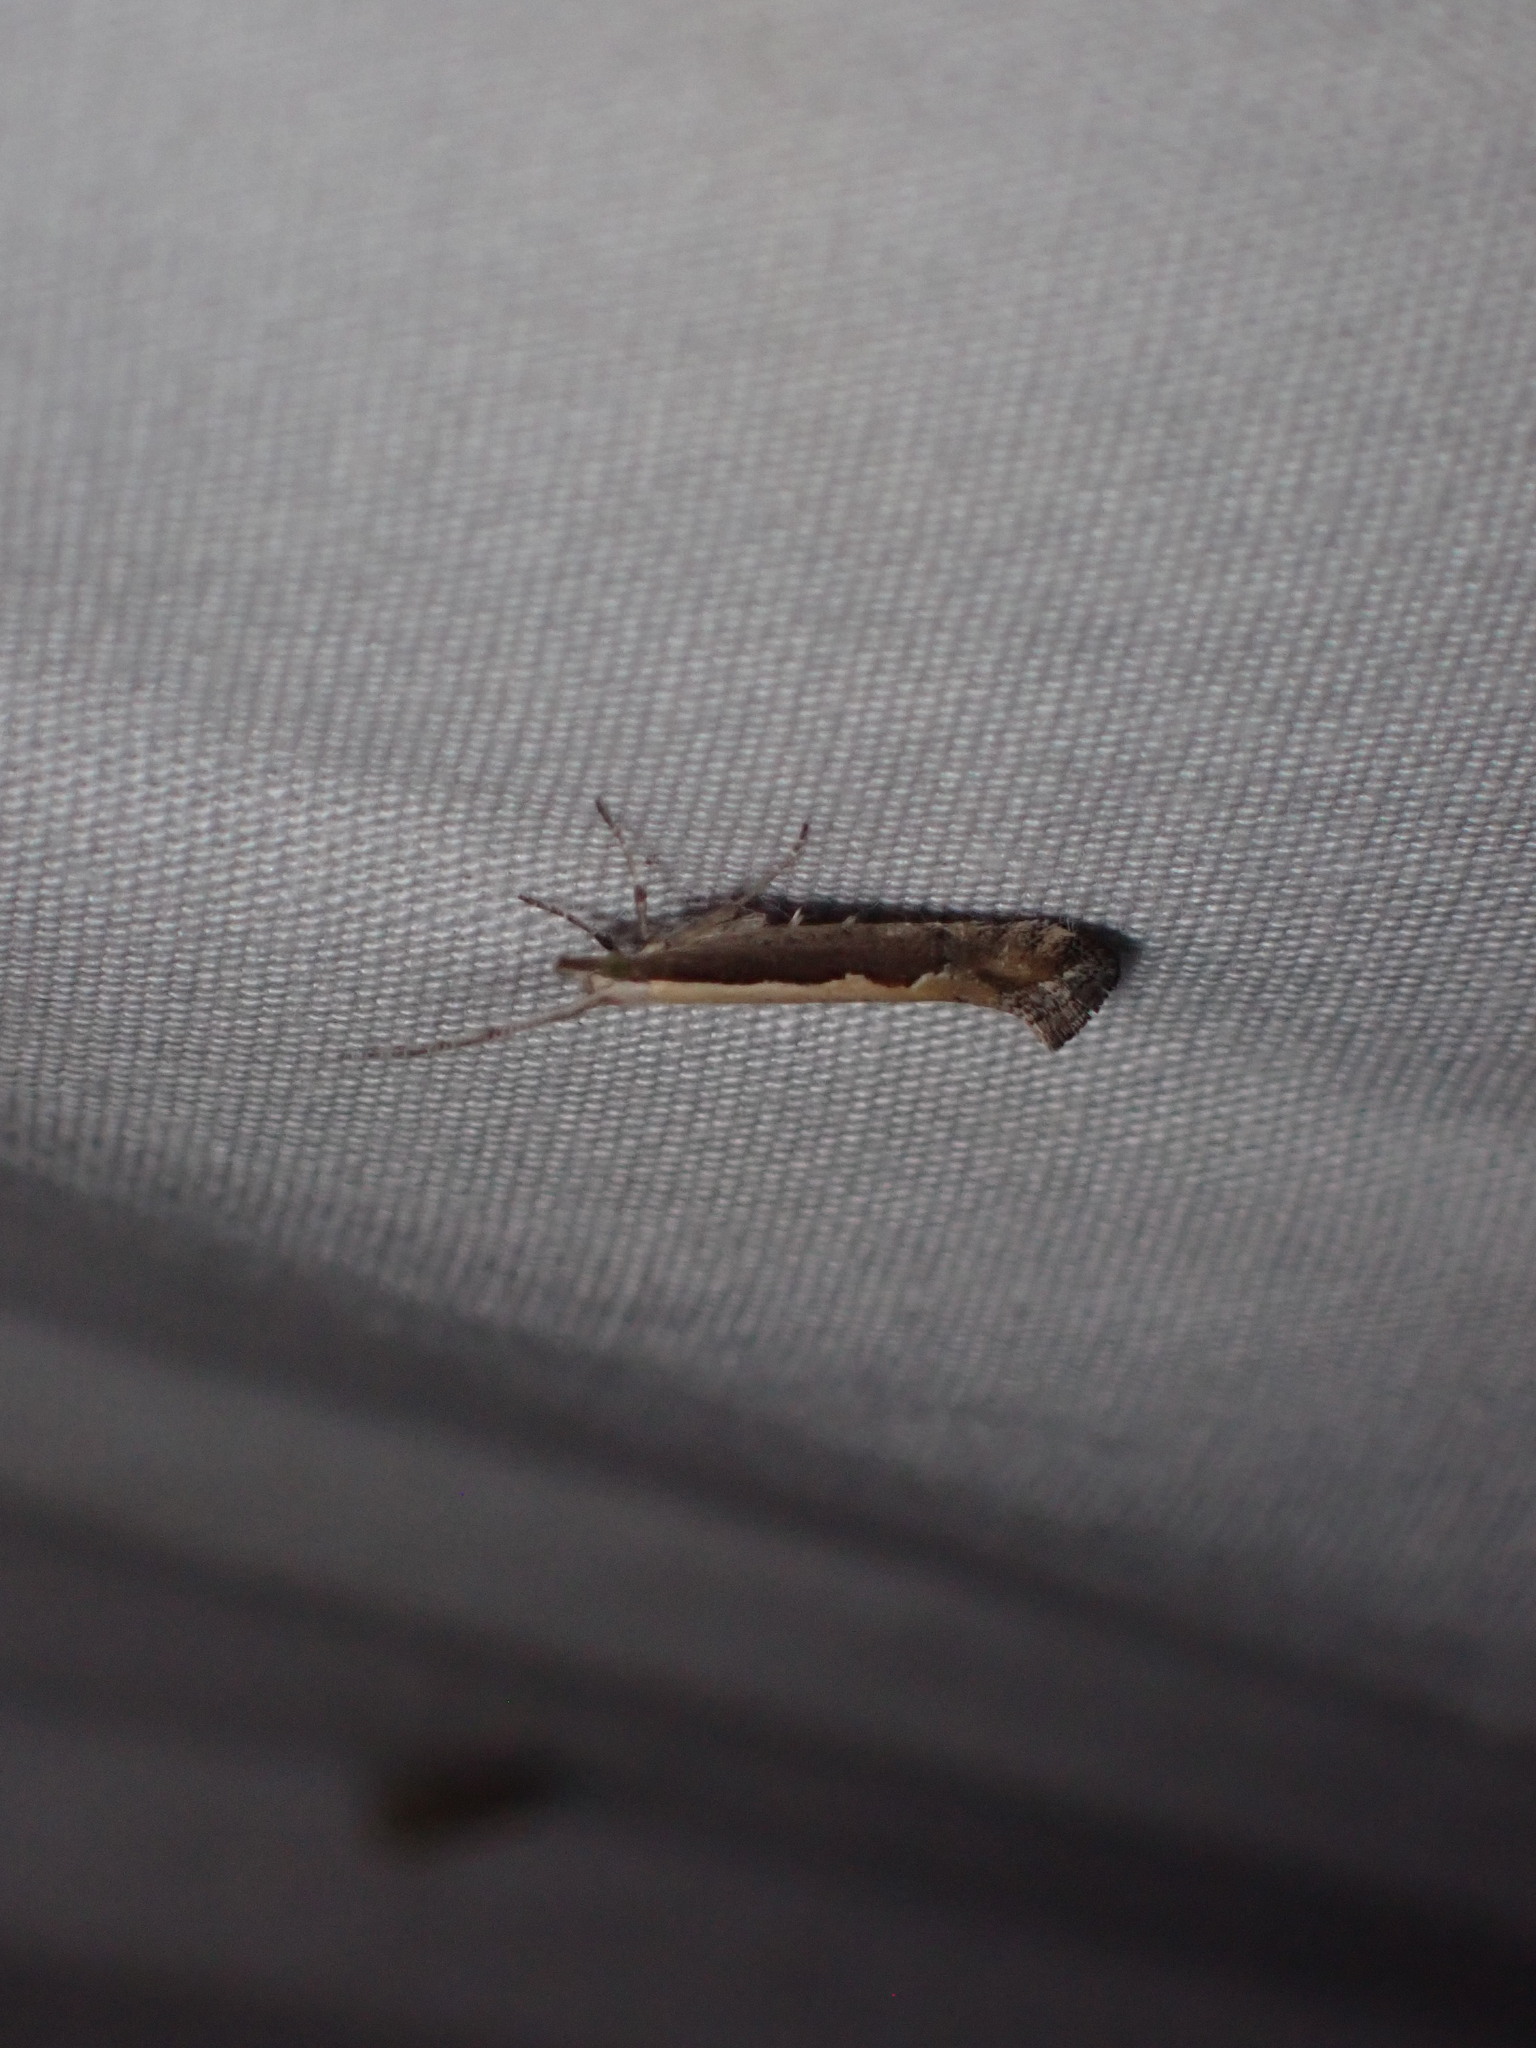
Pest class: diamondback_moth